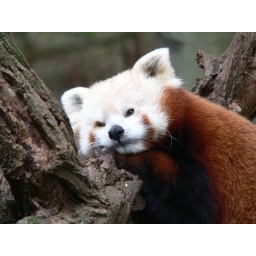
sitting in the tree and sleeping is all the pandas do